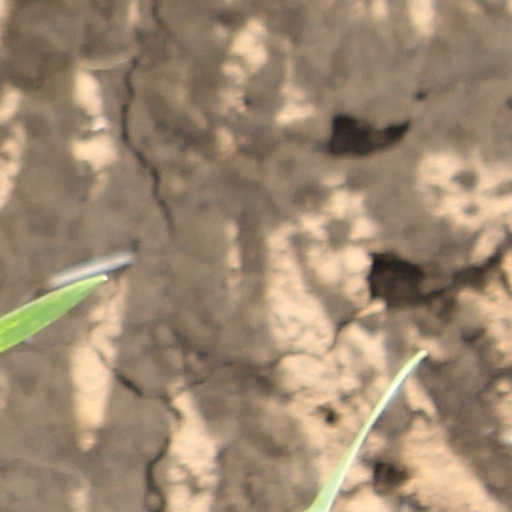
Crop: wheat